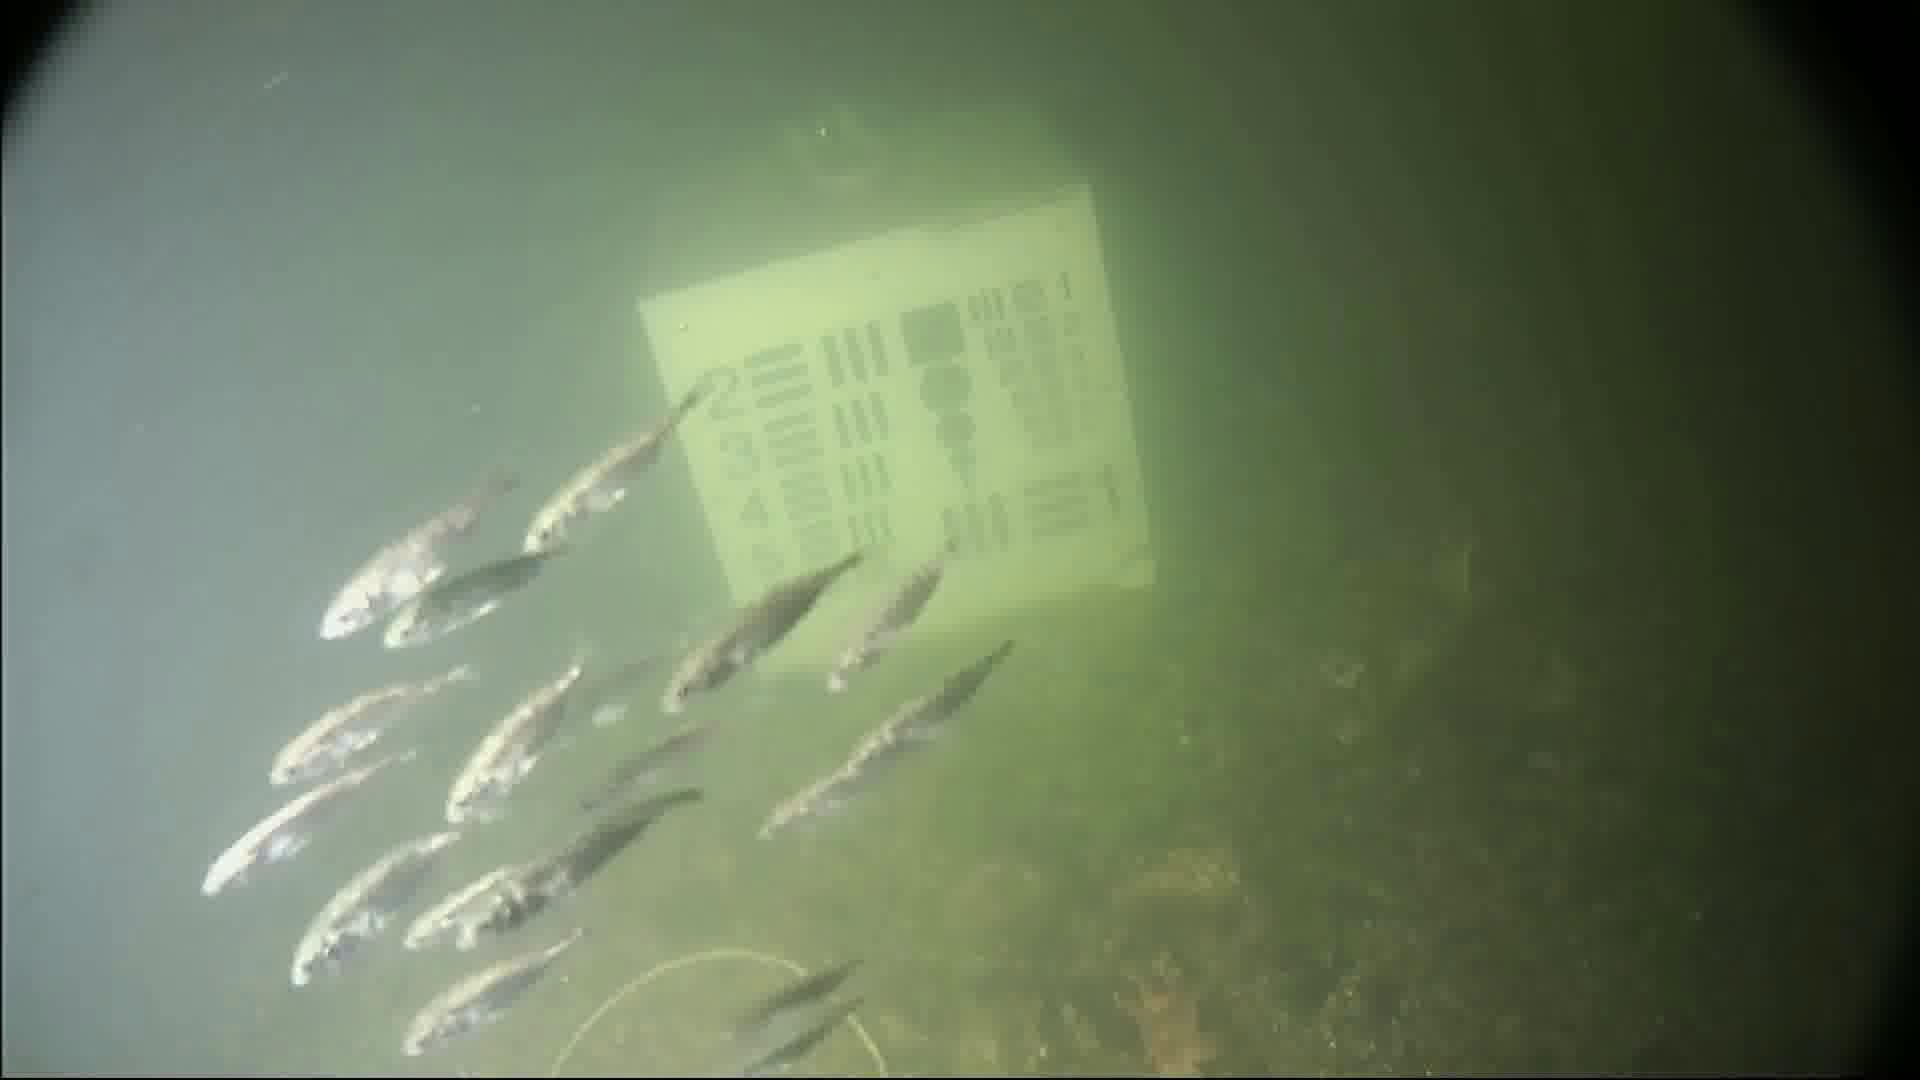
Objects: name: small_fish
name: starfish